Shopping in Seoul

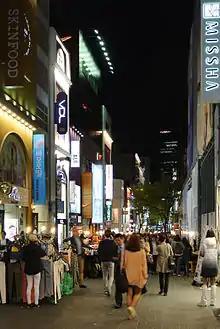
Myeong-dong at night, Missha store on the right

The Yongsan Electronics Market of Seoul is the largest electronics market in Asia. The market specializes in electronic goods as well as computer parts, of which South Korea is a major world producer of and it contains approximately 5,000 stores housed in 22 buildings. This area can be accessed via Yongsan Station or Sinyongsan Station. Techno Mart in Gwangjin-gu is a large mall specializing in electronic and computer goods, accessible directly from Gangbyeon station. There is also an electronic shopping centre located in Seocho-dong, Seocho-gu, accessible from exit 3 Nambu Bus Terminal station.